Mont Mégantic

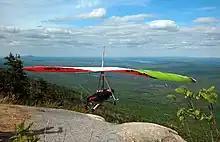
Hang gliding off Mégantic's Mont St.-Joseph subpeak

Mont Mégantic stands within the watershed of the Saint Lawrence River, which drains into the Gulf of Saint Lawrence. The east side of Mégantic drains into Rivière Victoria, thence into Lac Mégantic, the Chaudière River, and the St. Lawrence. The rest of Mégantic drains into Rivière Au Saumon (Salmon River), thence into the Saint-François River, and the St. Lawrence.